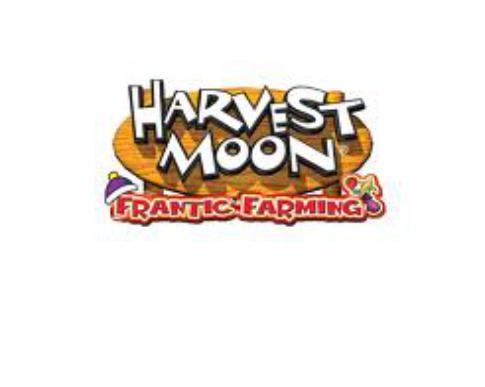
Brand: Harvest Moon
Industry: Leisure